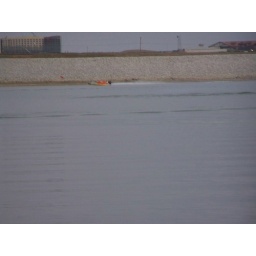
boat in the water 005